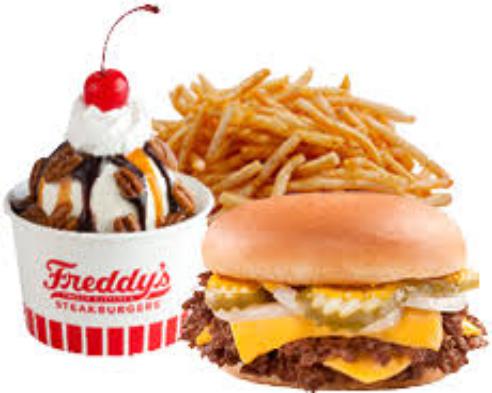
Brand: Freddy's Frozen Custard & Steakburgers
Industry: Food